City Beautiful movement

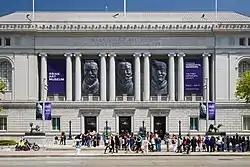
The movement is often associated with Beaux-Arts architecture

The particular architectural style of the movement borrowed mainly from the contemporary Beaux-Arts and neoclassical architectures, which emphasized the necessity of order, dignity, and harmony.